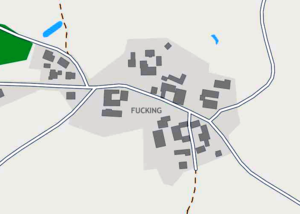
Fucking est un village d'environ 150 habitants dépendant de la municipalité de Tarsdorf, en Haute-Autriche, près de la frontière avec la Bavière. L'endroit porte ce nom depuis au moins l'an 1070, et devrait son appellation à un personnage du VIᵉ siècle dénommé « Focko », le suffixe ing signifiant en vieil allemand « les gens ». « Fucking » pourrait donc se traduire par « Chez Focko ».